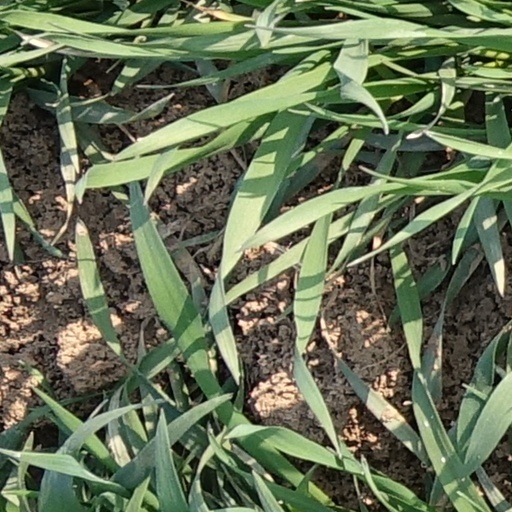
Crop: wheat